Filmfare Critics Award for Best Actor – Tamil

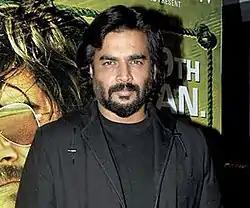
One of the 2022 recipients: R. Madhavan

The Filmfare Critics Award for Best Actor – Tamil is given by "Filmfare" as part of its annual Filmfare Awards South for Tamil films. The award is given by the chosen jury of critics assigned.